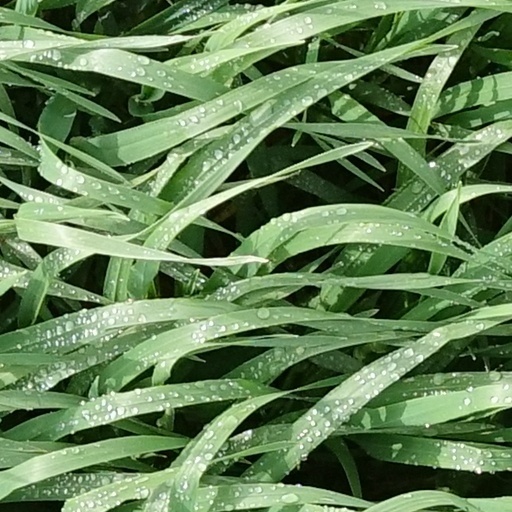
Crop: wheat